Church Point, Nova Scotia

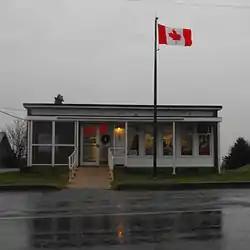
The post office in Church Point (Pointe-de-l'Église).

Church Point continues to constitute part of a thriving Acadian French linguistic presence in Nova Scotia. Today it is on the "Evangeline Trail."